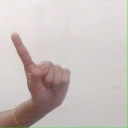
अक्षर: ए